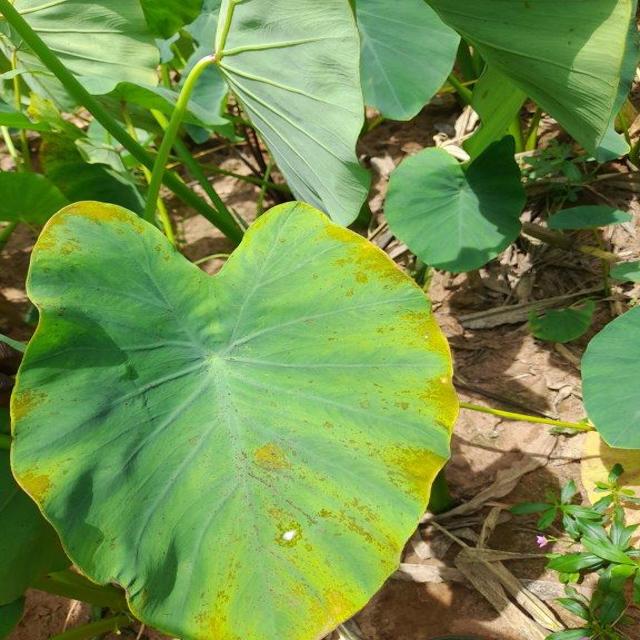
Label: Mid_Blight